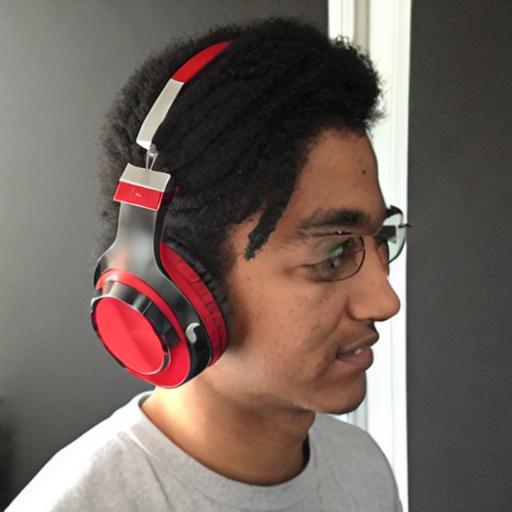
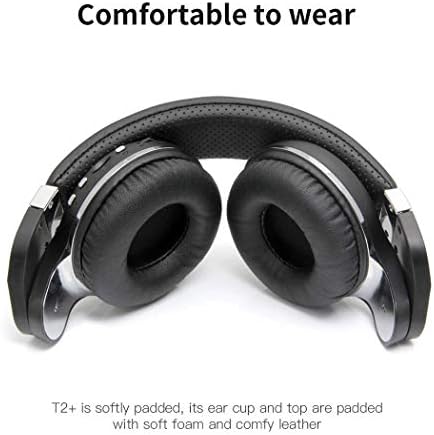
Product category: headphones
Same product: no